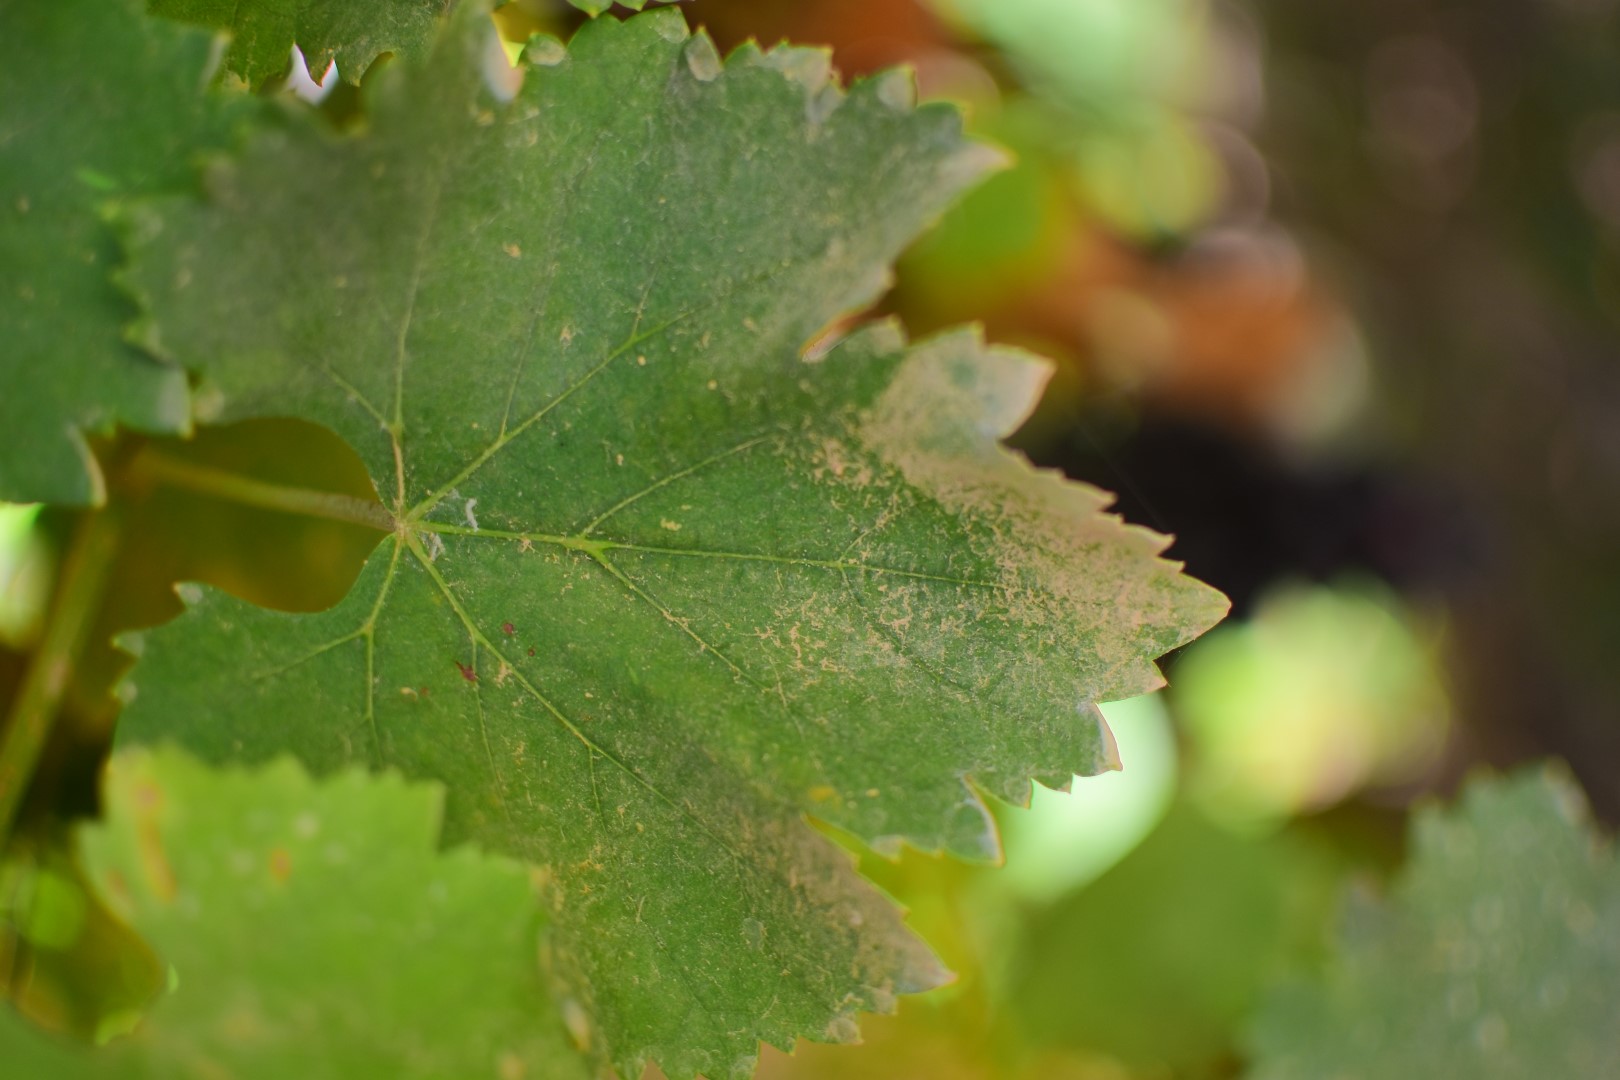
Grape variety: Frinsi